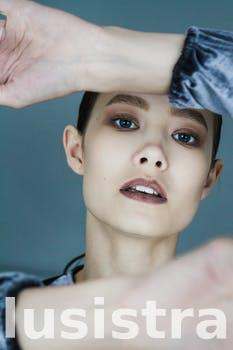
Label: Watermark